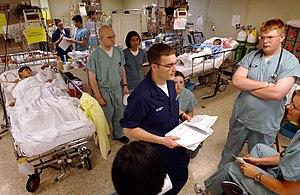
Le USNS Comfort (T-AH-20) est le second navire-hôpital de classe Mercy de la United States Navy. Il appartient à la marine des États-Unis.